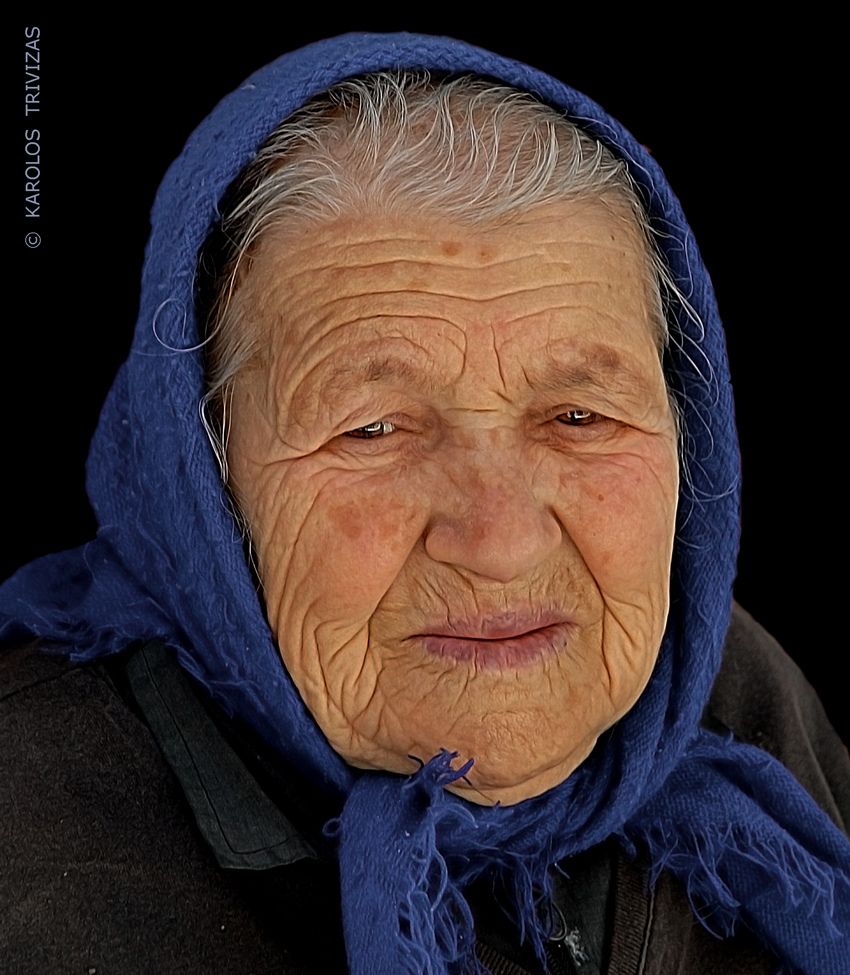
Gender: women